Charles E. Whittingham

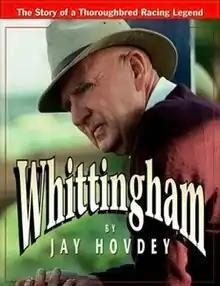
Biography cover

Charles Edward Whittingham (April 13, 1913 – April 20, 1999) was an American Thoroughbred race horse trainer who is one of the most acclaimed trainers in U.S. racing history.